Maurice Walsh

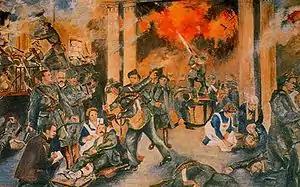
The GPO in the 1916 Rising. 'A terrible beauty was born' (WB Yeats); the apogee of Irish Romantic nationalism

During this enforced separation, Walsh wrote his first novel, "The Key Above the Door," as an entry in a new novel competition. Although it failed to win, it was first serialised in "Chambers' Journal", then published as a book in July 1926 by W & R Chambers and ultimately sold over 250,000 copies. Over the next decade, several short stories were printed in "The Dublin Magazine", a journal founded in 1925 featuring Irish authors, including Samuel Beckett, and the poet Austin Clarke. From 1930, others were placed in "Capuchin Annual", while his book sales grew steadily, especially after an unsolicited letter of praise for "The Key Above the Door" from J. M. Barrie, author of "Peter Pan." Chambers subsequently used this testimonial to promote his other books.